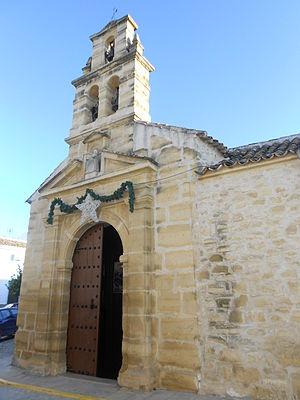
EGLISE DE SAN BENITO. PORCUNA (JAEN). ESPAGNE